Tony La Russa

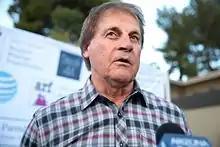
La Russa at a fundraiser for the Animal Rescue Foundation in Phoenix, Arizona, in March 2017

La Russa and his second wife, Elaine, are the founders of Tony La Russa's Animal Rescue Foundation, headquartered in Walnut Creek, California, which saves abandoned and injured animals as well as running programs to bring dogs and cats to abused children, hospital patients, seniors and shut-ins. La Russa is a vegetarian. The La Russas have two daughters, Bianca and Devon, and reside in Alamo, California.